Jacob Maentel

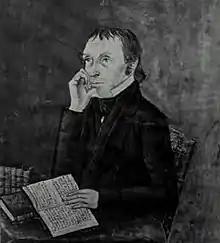
Jacob Maentel. Possible Self-Portrait. 1828.

Jacob Maentel or Mental (1763–1863) was a German-American folk artist known for his portrayal of 19th-Century America. Maentel is most notable for his watercolor portrait art that minutely portrayed the décor and dress of early American immigrant communities.